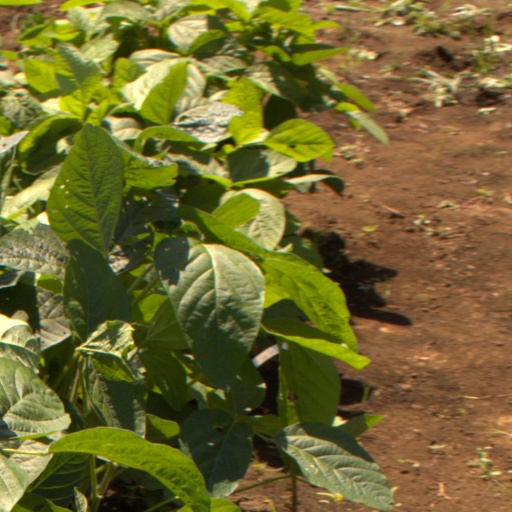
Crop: soybean